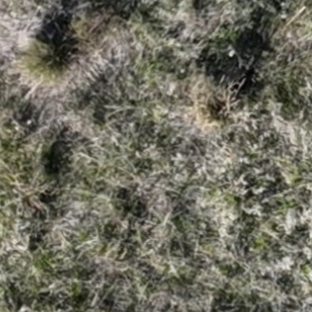
Month: october